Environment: real
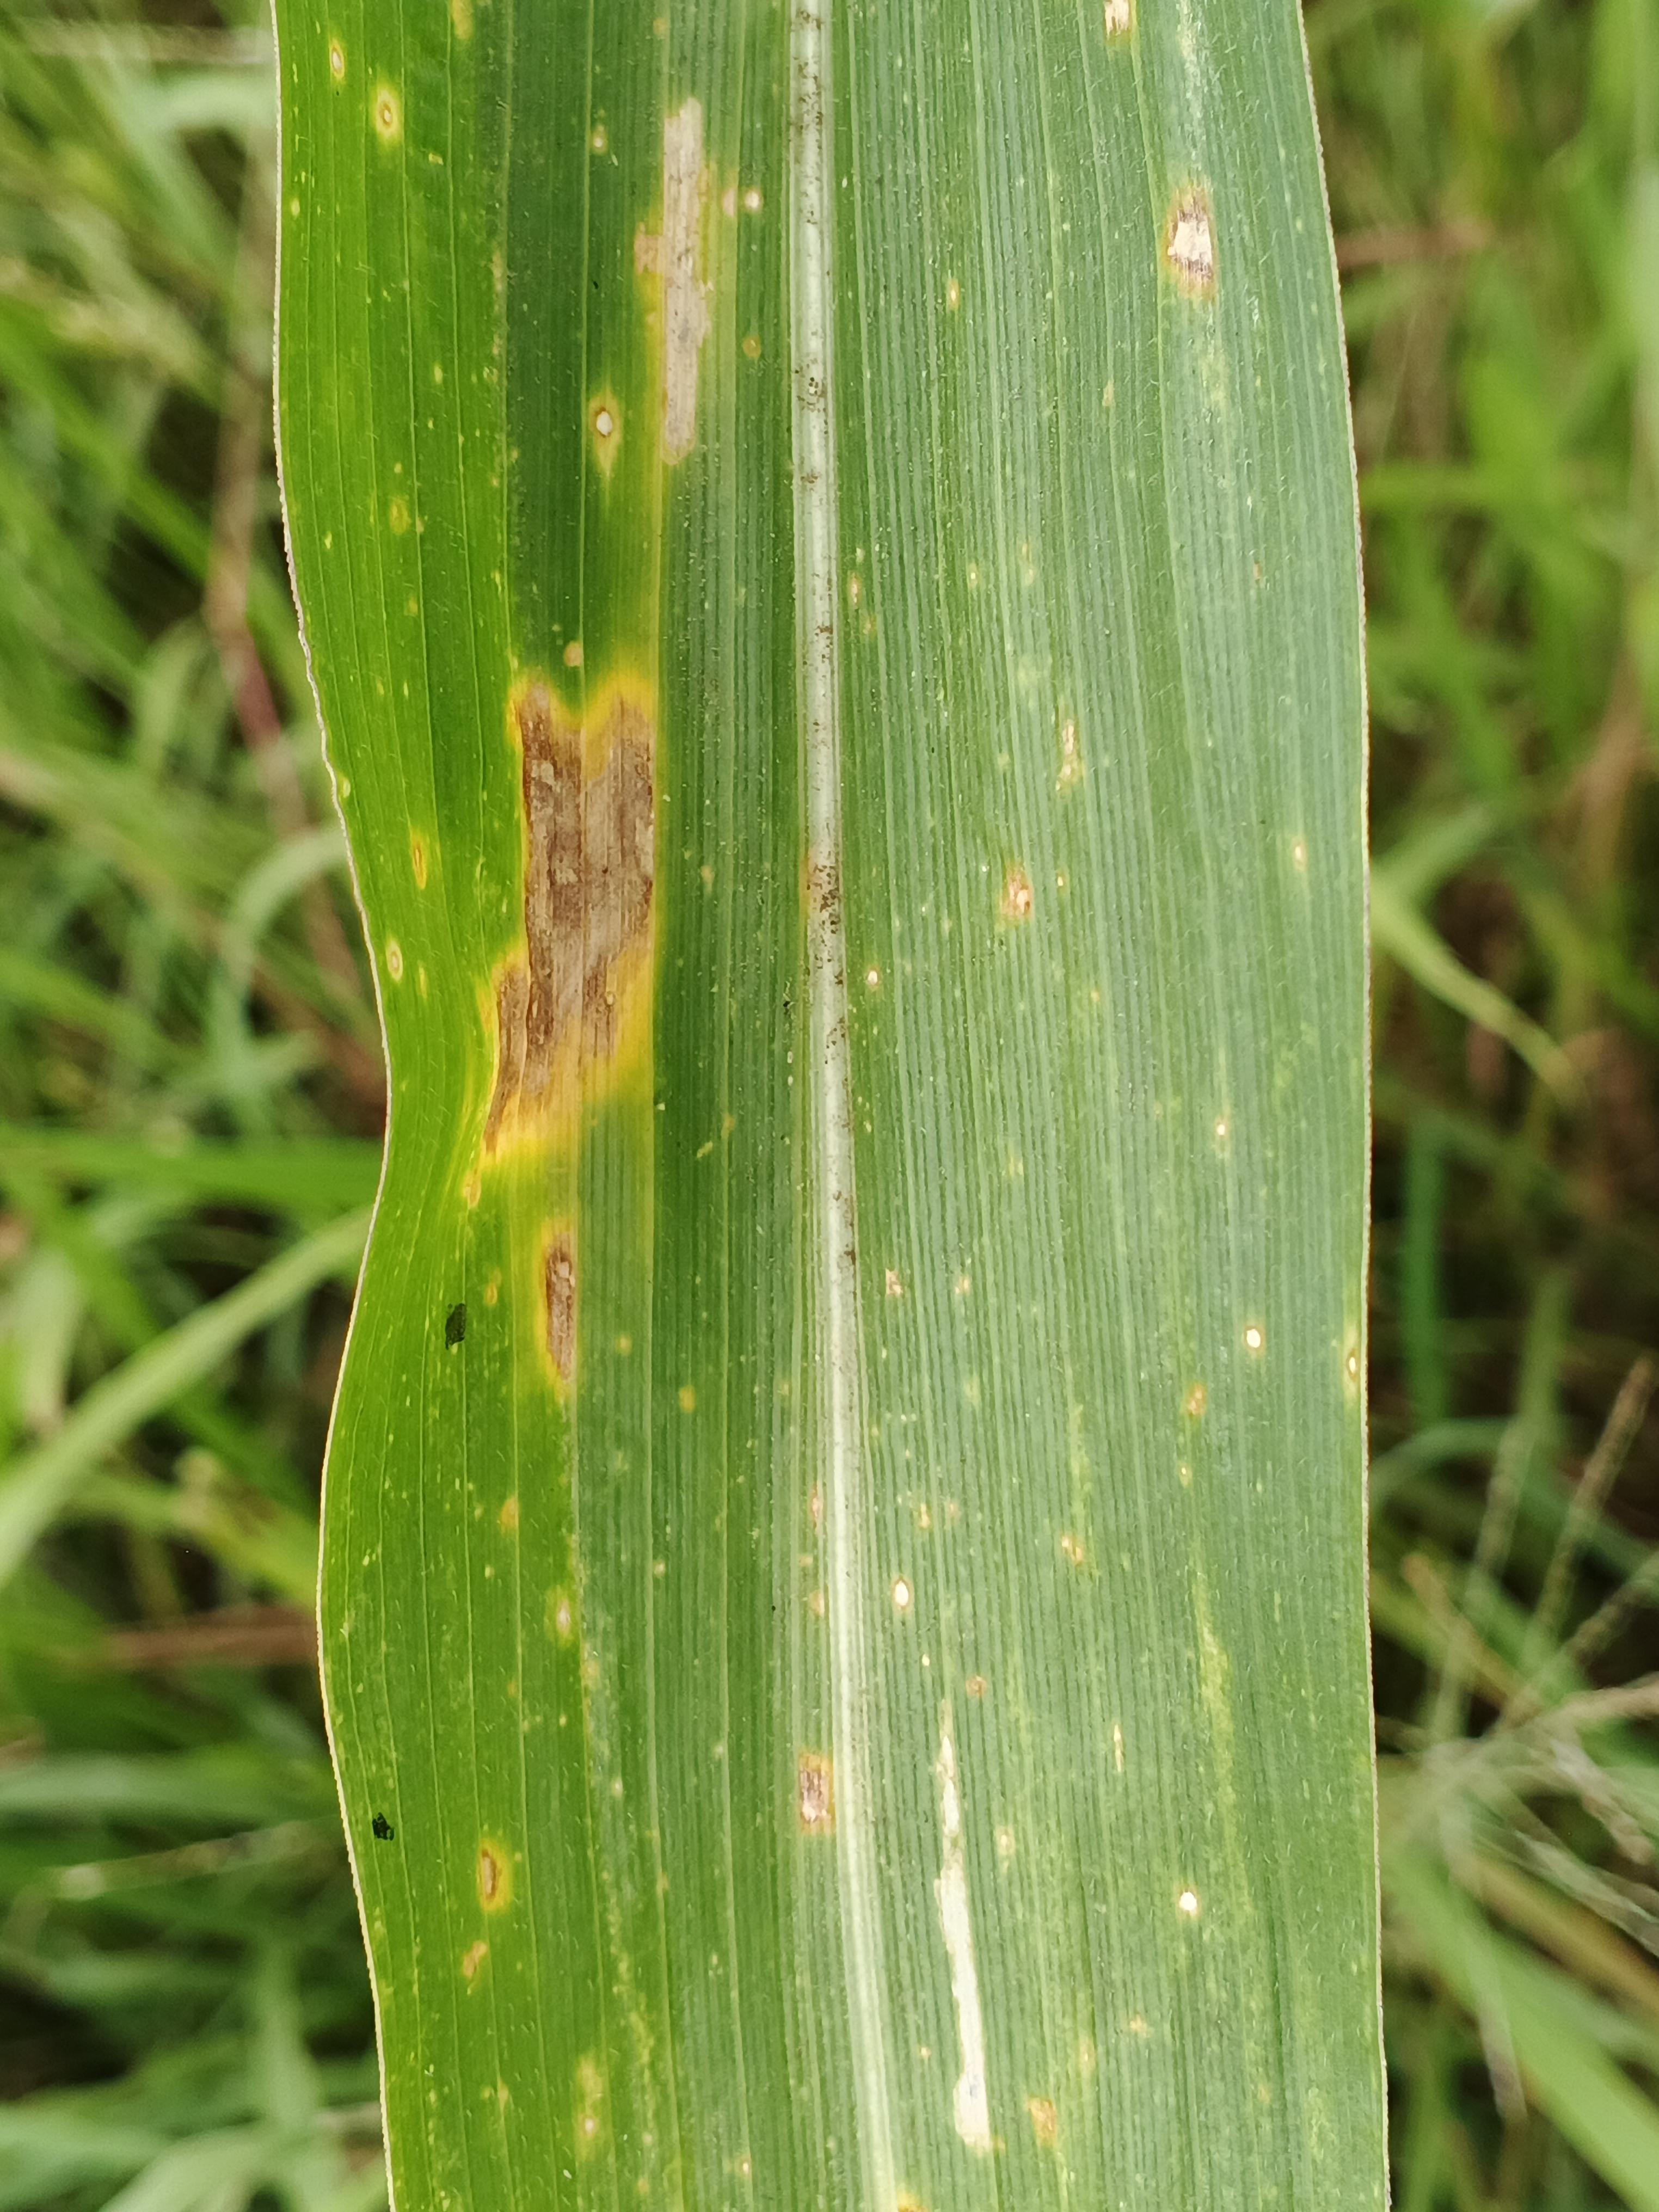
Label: gray_leaf_spot